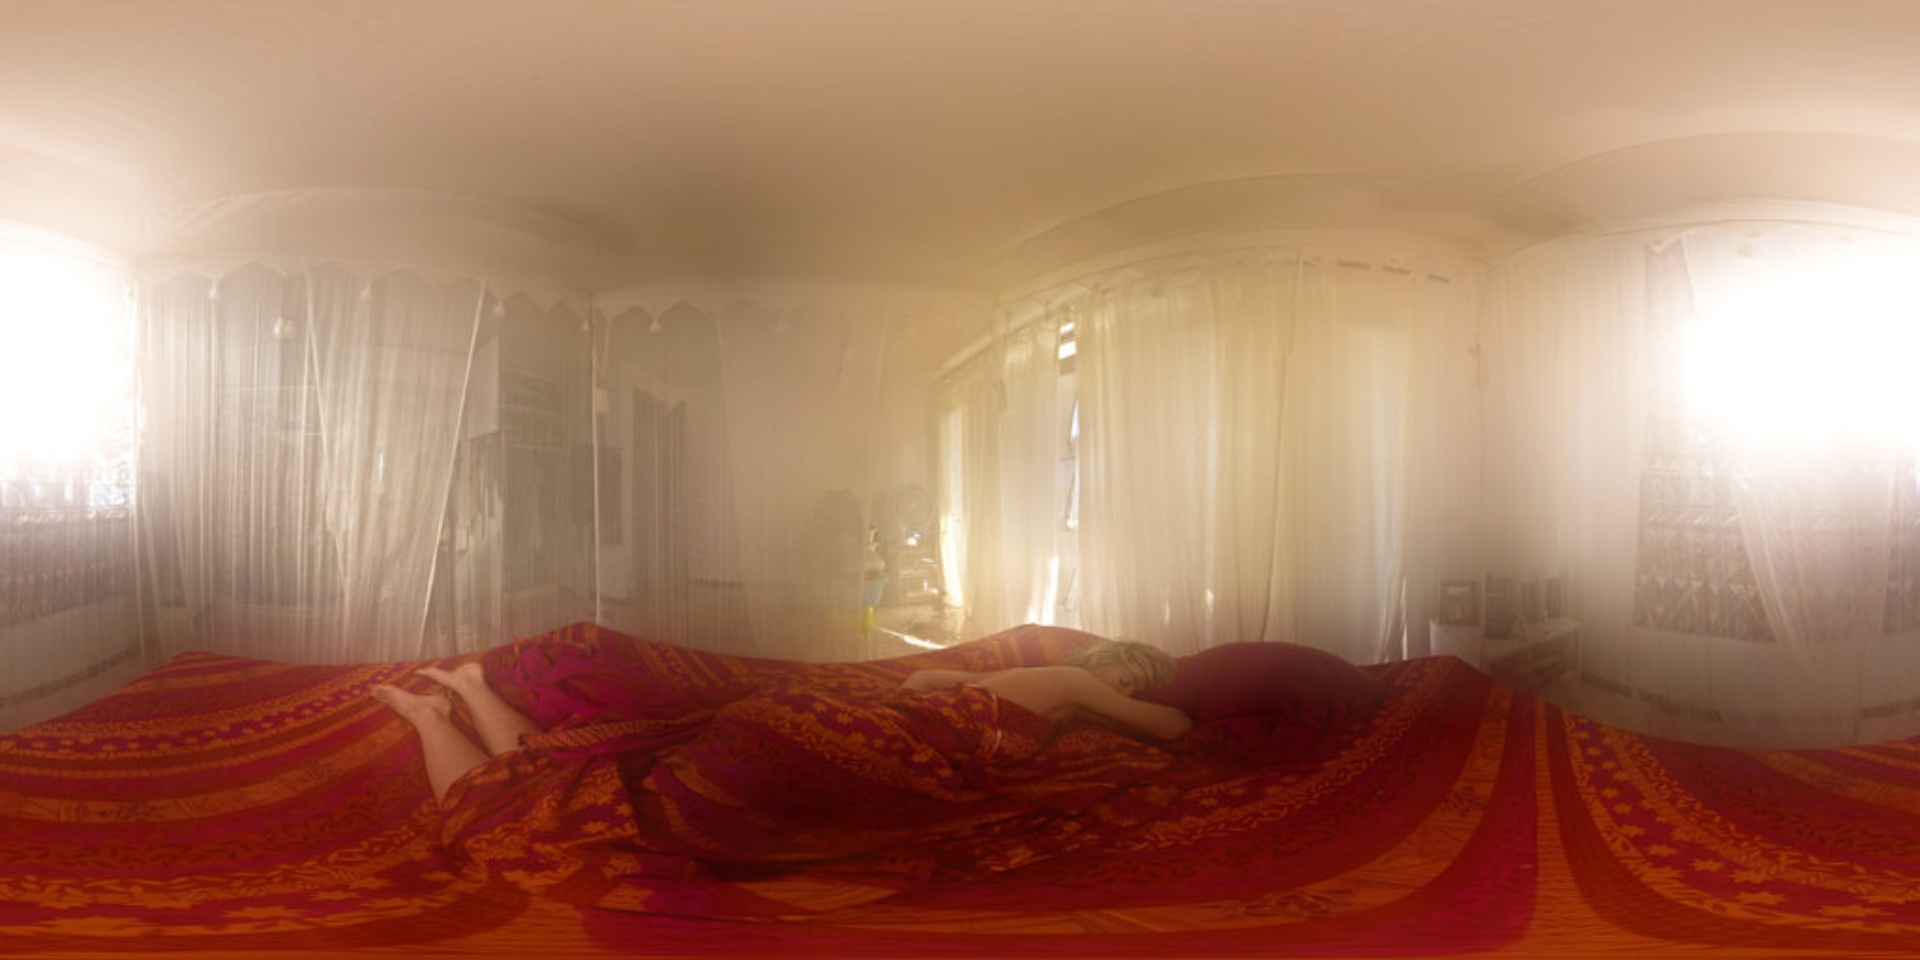
Referred object: The woman lying in bed

Referred object: fan